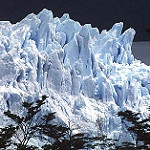
Scene: Outdoor